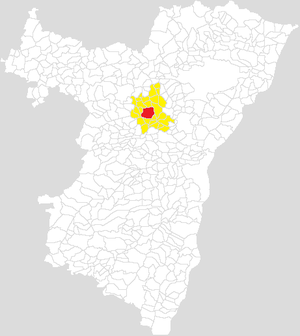
Communauté de communes du Pays de la Zorn
Alteckendorf est une commune française du département du Bas-Rhin en région Grand Est.
La communauté de communes du Pays de la Zorn est une intercommunalité située dans le département du Bas-Rhin et la région Grand Est et compte 20 communes.
Cet article répertorie les 24 communautés de communes du Bas-Rhin, classées par ordre alphabétique, et liste, pour chaque, les communes les composant et le chef-lieu marqué en gras.